Kreuzberg (Tempelhofer Berge)

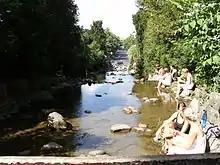
The manmade waterfall at the Viktoriapark, going down from the Kreuzberg.

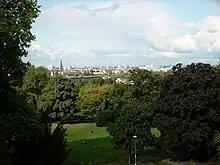
View on Berlin from Kreuzberg's National monument for the Liberation Wars.

The Kreuzberg is a natural hill and forms part of the "Tempelhofer Berge" range (Tempelhof hills) stretching along the northern descent of the Teltow Plateau between Schöneberg and the "Rollberge" in Neukölln. It rises about above the sea level and above the northerly adjacent Berlin-Warsaw glacial valley. The Teltow Plateau is a flatly undulating ground moraine landscape. The Kreuzberg's relatively steep northern slope derives from the erosion by meltwater running into the Berlin-Warsaw glacial valley, when it was formed by the Weichselian glaciation. The Berlin-Warsaw glacial valley stretches to between the southern Kreuzberg and the northern Prenzlauer Berg, thus forming here the narrowest point between the northerly Barnim Plateau and southern Teltow Plateau.